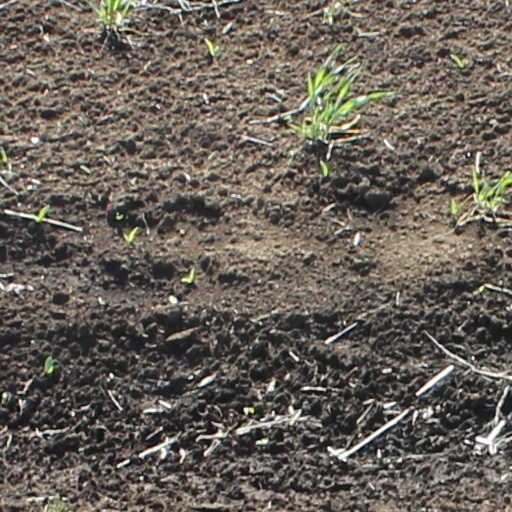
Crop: wheat